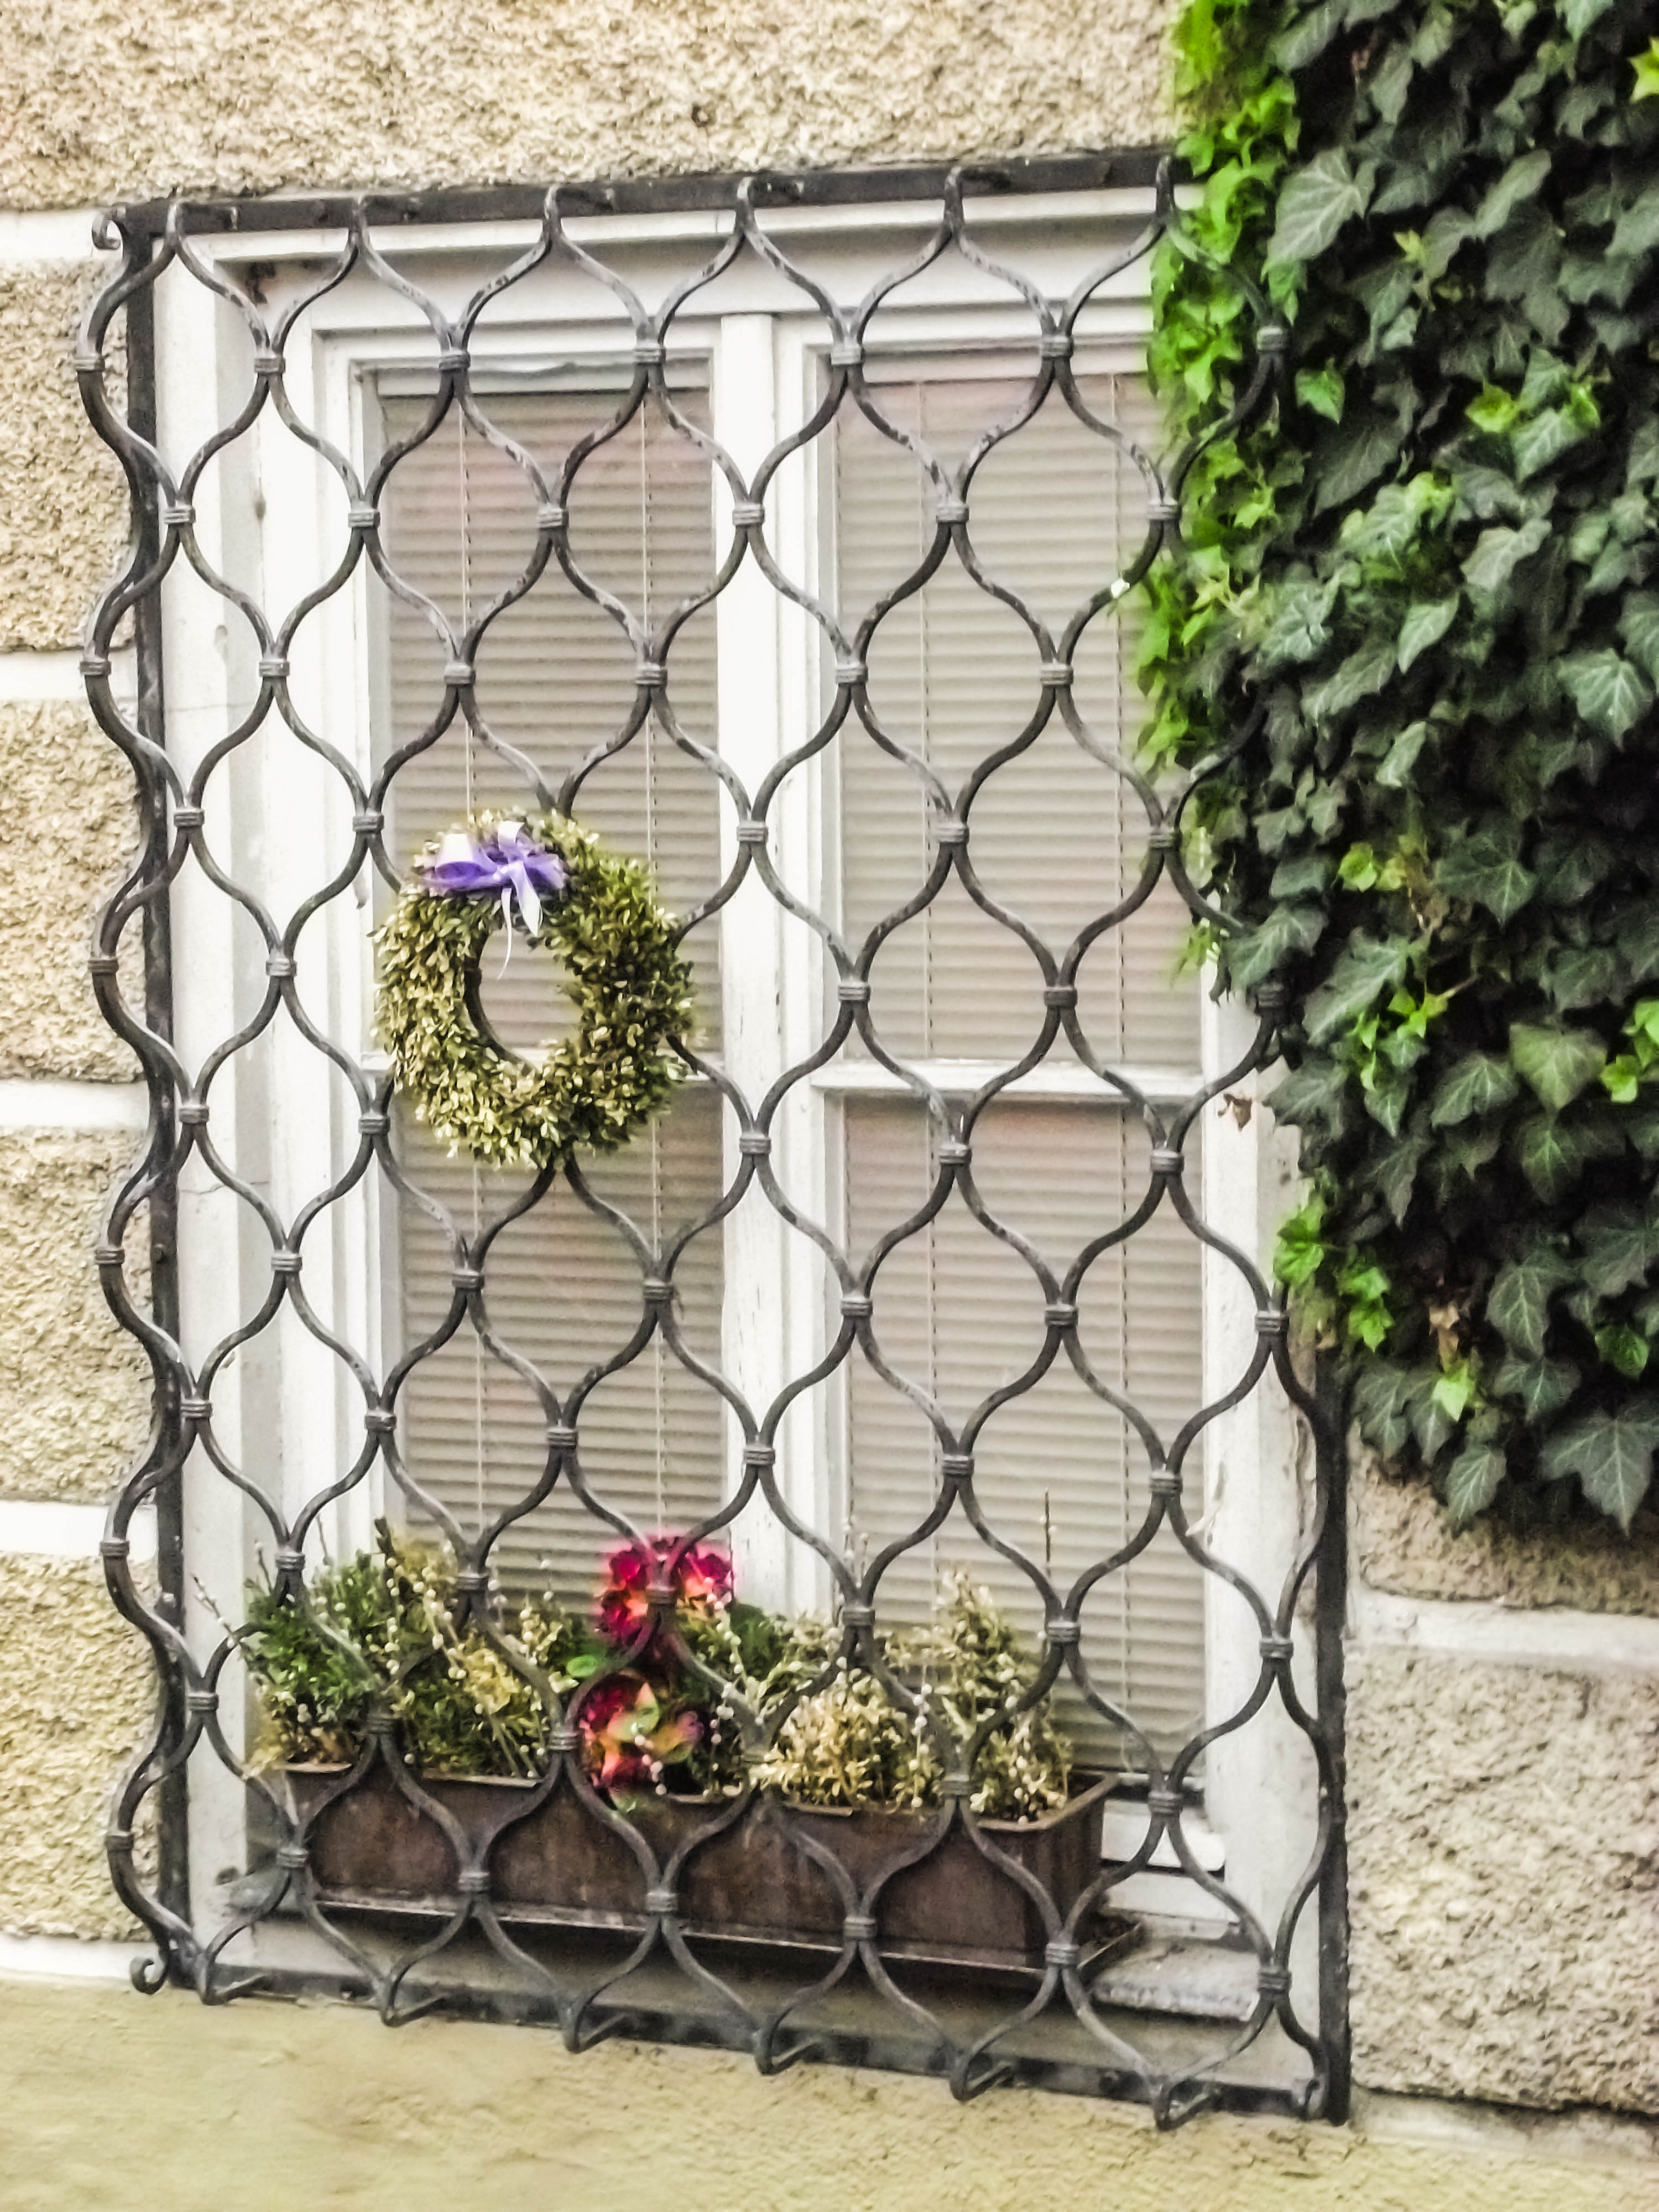
fence, architecture, plant, window, building, home, wall, green, ivy, facade, climber, garden, gate, material, net, grid, iron, yard, krems, ivy leaf, window grilles, outdoor structure, chain link fencing, home fencing